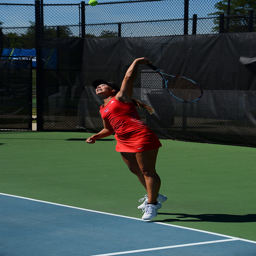
A tennis player is trying to hit a ball with a tennis racket.
A female tennis player dressed in red swinging her racket.
A tennis player leaps up to return the ball.
A woman in red is in mid air playing tennis.
A young tennis player preparing to serve a tennis ball to her opponent